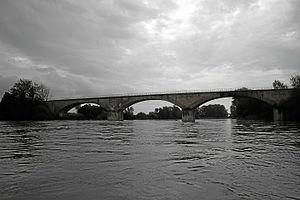
La 7ᵉ division légère mécanique, est une unité française de cavalerie motorisée. Créée le 5 juin 1940 par transformation de la 4ᵉ division légère de cavalerie, elle combat jusqu'à la fin des combats de la Bataille de France, le 25 juin 1940.